Sergey Zhenovach

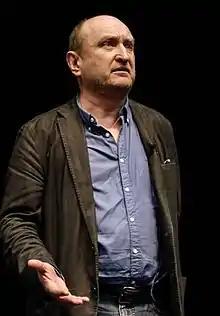

Sergey Vasilyevich Zhenovach (born 15 May 1957, Potsdam, GDR) is a Soviet and Russian theater director, teacher, рrofessor. Founder and artistic Director Of the Studio Of Theatrical Art since 2005. Artistic Director of the Moscow Chekhov Art Theatre from 23 March 2018 until 27 October 2021.